Tomas von Brömssen

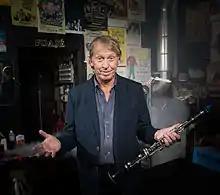
von Brömssen in 2014

von Brömssen was born in Örgryte and grew up in Gothenburg. His father, Birger von Brömssen, was a painter. He studied Scandinavian languages, intending to become a teacher, but decided to apply to Malmö Theatre Academy and was accepted. He